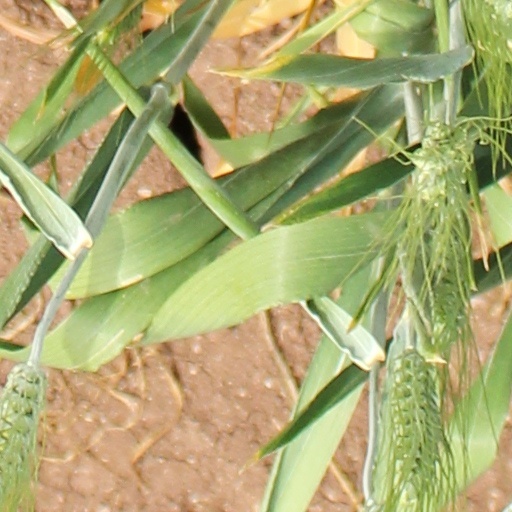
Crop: wheat